Alexander the Great

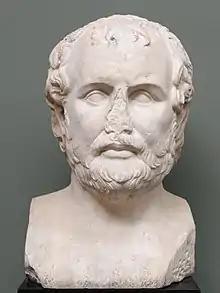
Philip II of Macedon, Alexander's father

At the age of 16, Alexander's education under Aristotle ended. Philip II had waged war against the Thracians to the north, which left Alexander in charge as regent and heir apparent. During Philip's absence, the Thracian tribe of Maedi revolted against Macedonia. Alexander responded quickly and drove them from their territory. The territory was colonized, and a city, named Alexandropolis, was founded.